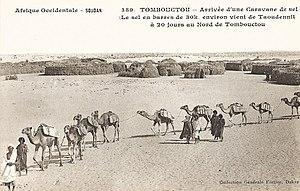
François-Edmond Fortier, Tombouctou. Arrivée d'une caravane de sel. Le sel en barres de 30 k. environ vient de Taoudennit, à 20 jours au nord de Tombouctou. Afrique Occidentale - Soudan.
Taoudeni est une localité du nord du Mali située à peu près à 750 km au nord de Tombouctou et dans le désert algéro-malien du Tanezrouft, qui est la partie méridionale et une des plus arides du Sahara. Elle a prospéré par l'exploitation du sel gemme à partir du XVIᵉ siècle. Taoudeni, qui est dans une zone pendant longtemps interdite, n'est pas une ville à proprement parler, et actuellement ne subsistent que les ruines de l'ancien bagne abandonné il y a quelques années.